Professional boxing

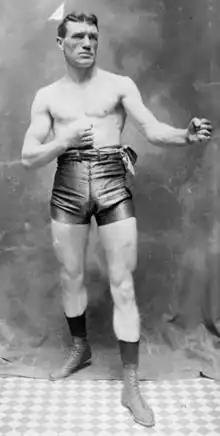
Philadelphia Jack O'Brien

In the early twentieth century, most professional bouts took place in the United States and Britain, and champions were recognised by popular consensus as expressed in the newspapers of the day. Among the great champions of the era were the peerless heavyweight Jim Jeffries and Bob Fitzsimmons, who weighed more than 190 pounds (86 kilograms), but won world titles at middleweight (1892), light heavyweight (1903), and heavyweight (1897). Other famous champions included light heavyweight Philadelphia Jack O'Brien and middleweight Tommy Ryan. After winning the Bantamweight title in 1892, Canada's George Dixon became the first ever black athlete to win a World Championship in any sport; he was also the first Canadian-born boxing champion. On May 12, 1902, lightweight Joe Gans became the first black American to be boxing champion. Despite the public's enthusiasm, this was an era of far-reaching regulation of the sport, often with the stated goal of outright prohibition. In 1900, the State of New York enacted the Lewis Law, banned prizefights except for those held in private athletic clubs between members. Thus, when introducing the fighters, the announcer frequently added the phrase "Both members of this club", as George Wesley Bellows titled one of his paintings. The western region of the United States tended to be more tolerant of prizefights in this era, although the private club arrangement was standard practice here as well, the San Francisco Athletic Club being a prominent example.